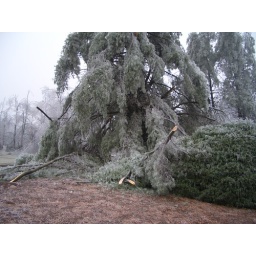
Pine tree close to the road in front of the house.